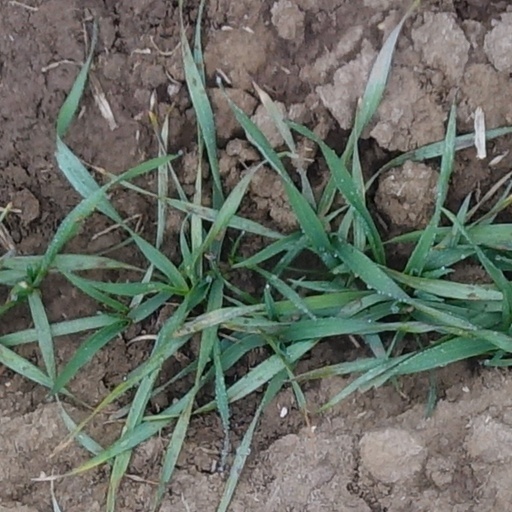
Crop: wheat